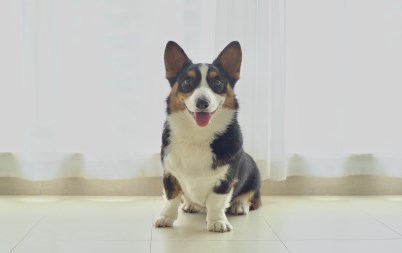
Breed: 2909-n000116-Cardigan